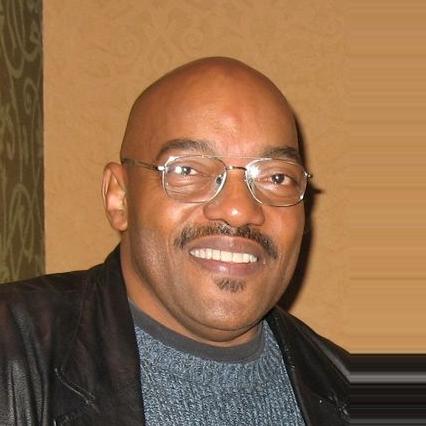
Age: 58